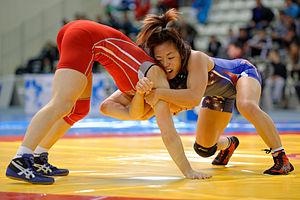
L'Azerbaïdjanaise Mariya Stadnik (en rouge) affronte Clarissa Chun des États Unis en match de qualification lutte féminine -48kg au Tournoi international Grand Paris Seine Ouest à Issy-les-Moulineaux le 8 février 2014.